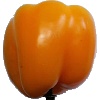
Label: Pepper Yellow 1